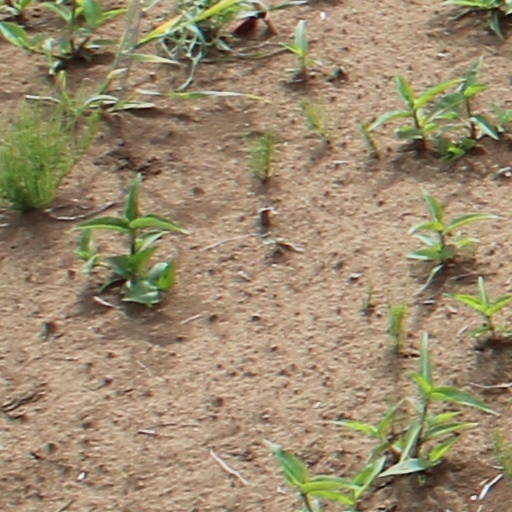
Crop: wheat